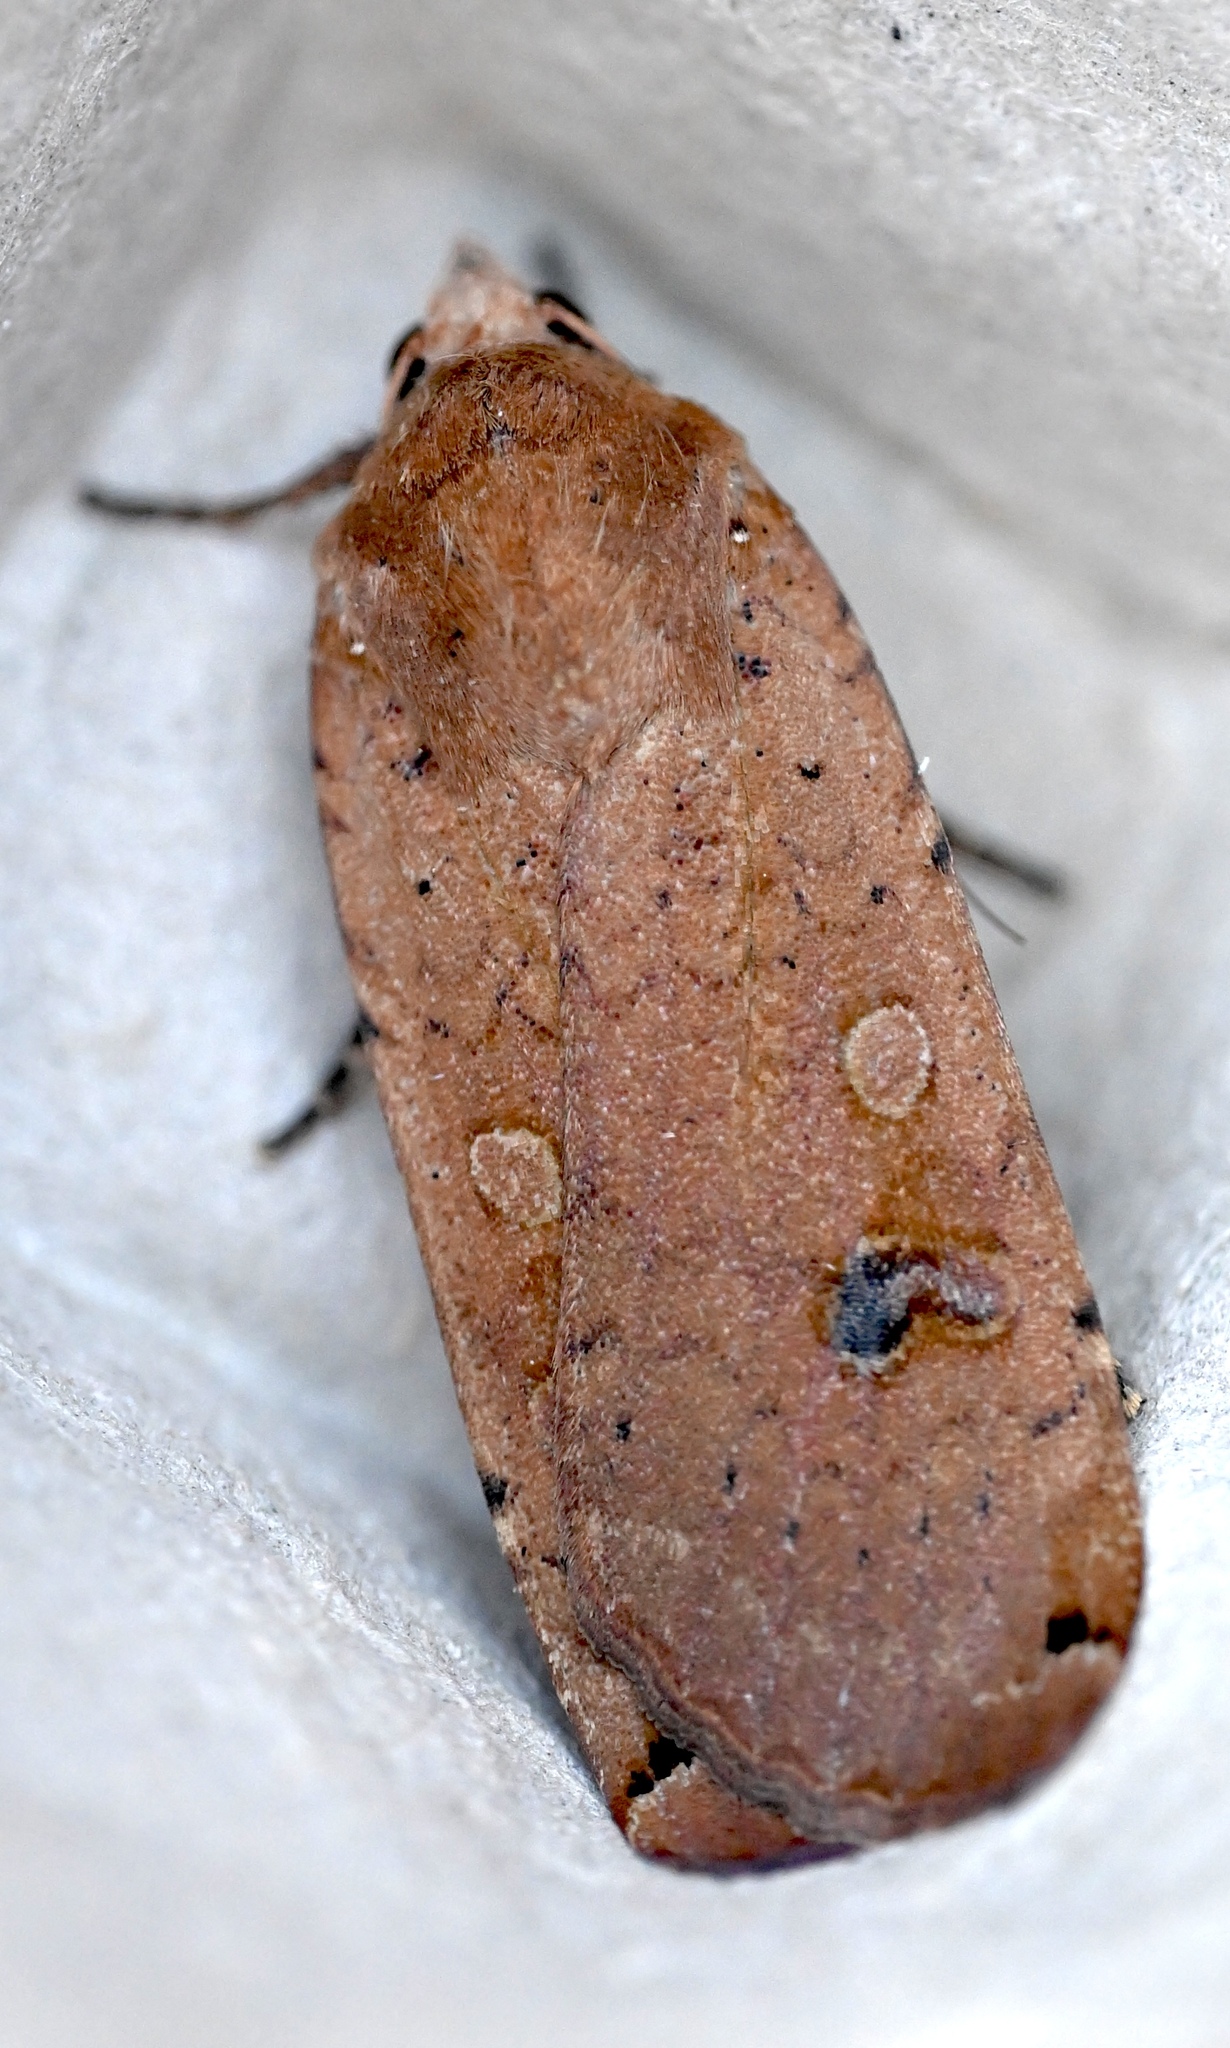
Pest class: cutworms